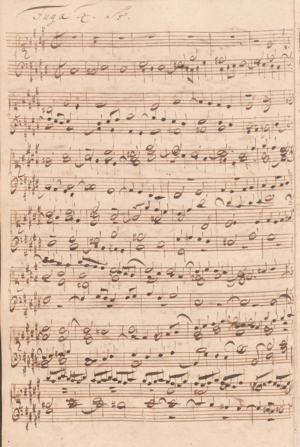
Première page de la fugue en ut-dièse majeur, du manuscrit P 401 (Bibliothèque d'État de Berlin, ms. P 401, folio 9b).
Le prélude et fugue en ut dièse mineur (BWV 849) est le quatrième couple de préludes et fugues du premier livre du Clavier bien tempéré de Jean-Sébastien Bach, compilé vers 1722.